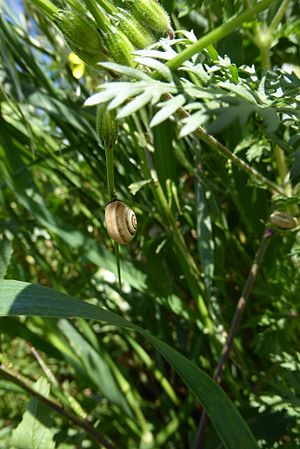
Urt
Urt
Betegnelsen urt bruges af botanikere om karplanter som ikke er vedplanter eller halv- eller helsnyltere, dvs. langt de fleste af de planter vi tænker på som blomster, grøntsager osv. I almindelig sprogbrug opfattes urter ofte som planter, der enten er lægeurter eller krydderurter. Urter kan både være étårige, hvor kun frøene overvintrer, og flerårige, som overvintrer med de underjordiske dele. Endelig findes der nogle stedsegrønne stauder, der altså overvintrer med både de overjordiske, urteagtige dele og med rodnettet.